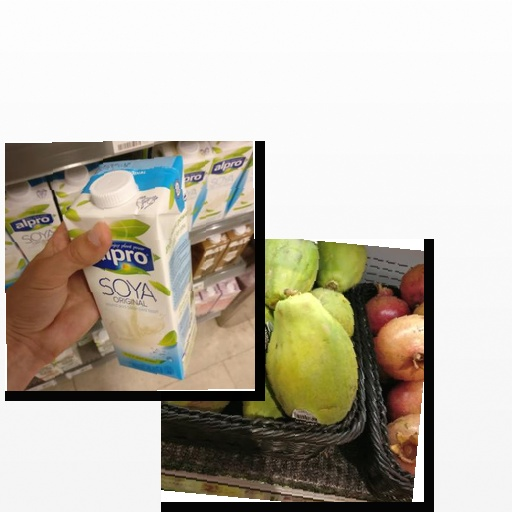
Food items: soy_milk, papaya